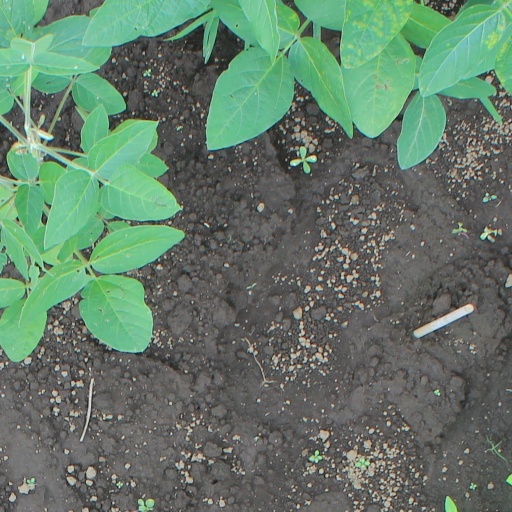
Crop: soybean